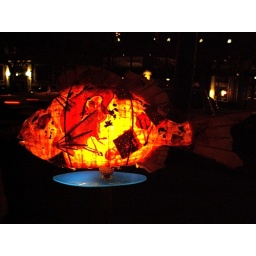
Decorative fish by our table at the Dahlia Lounge.